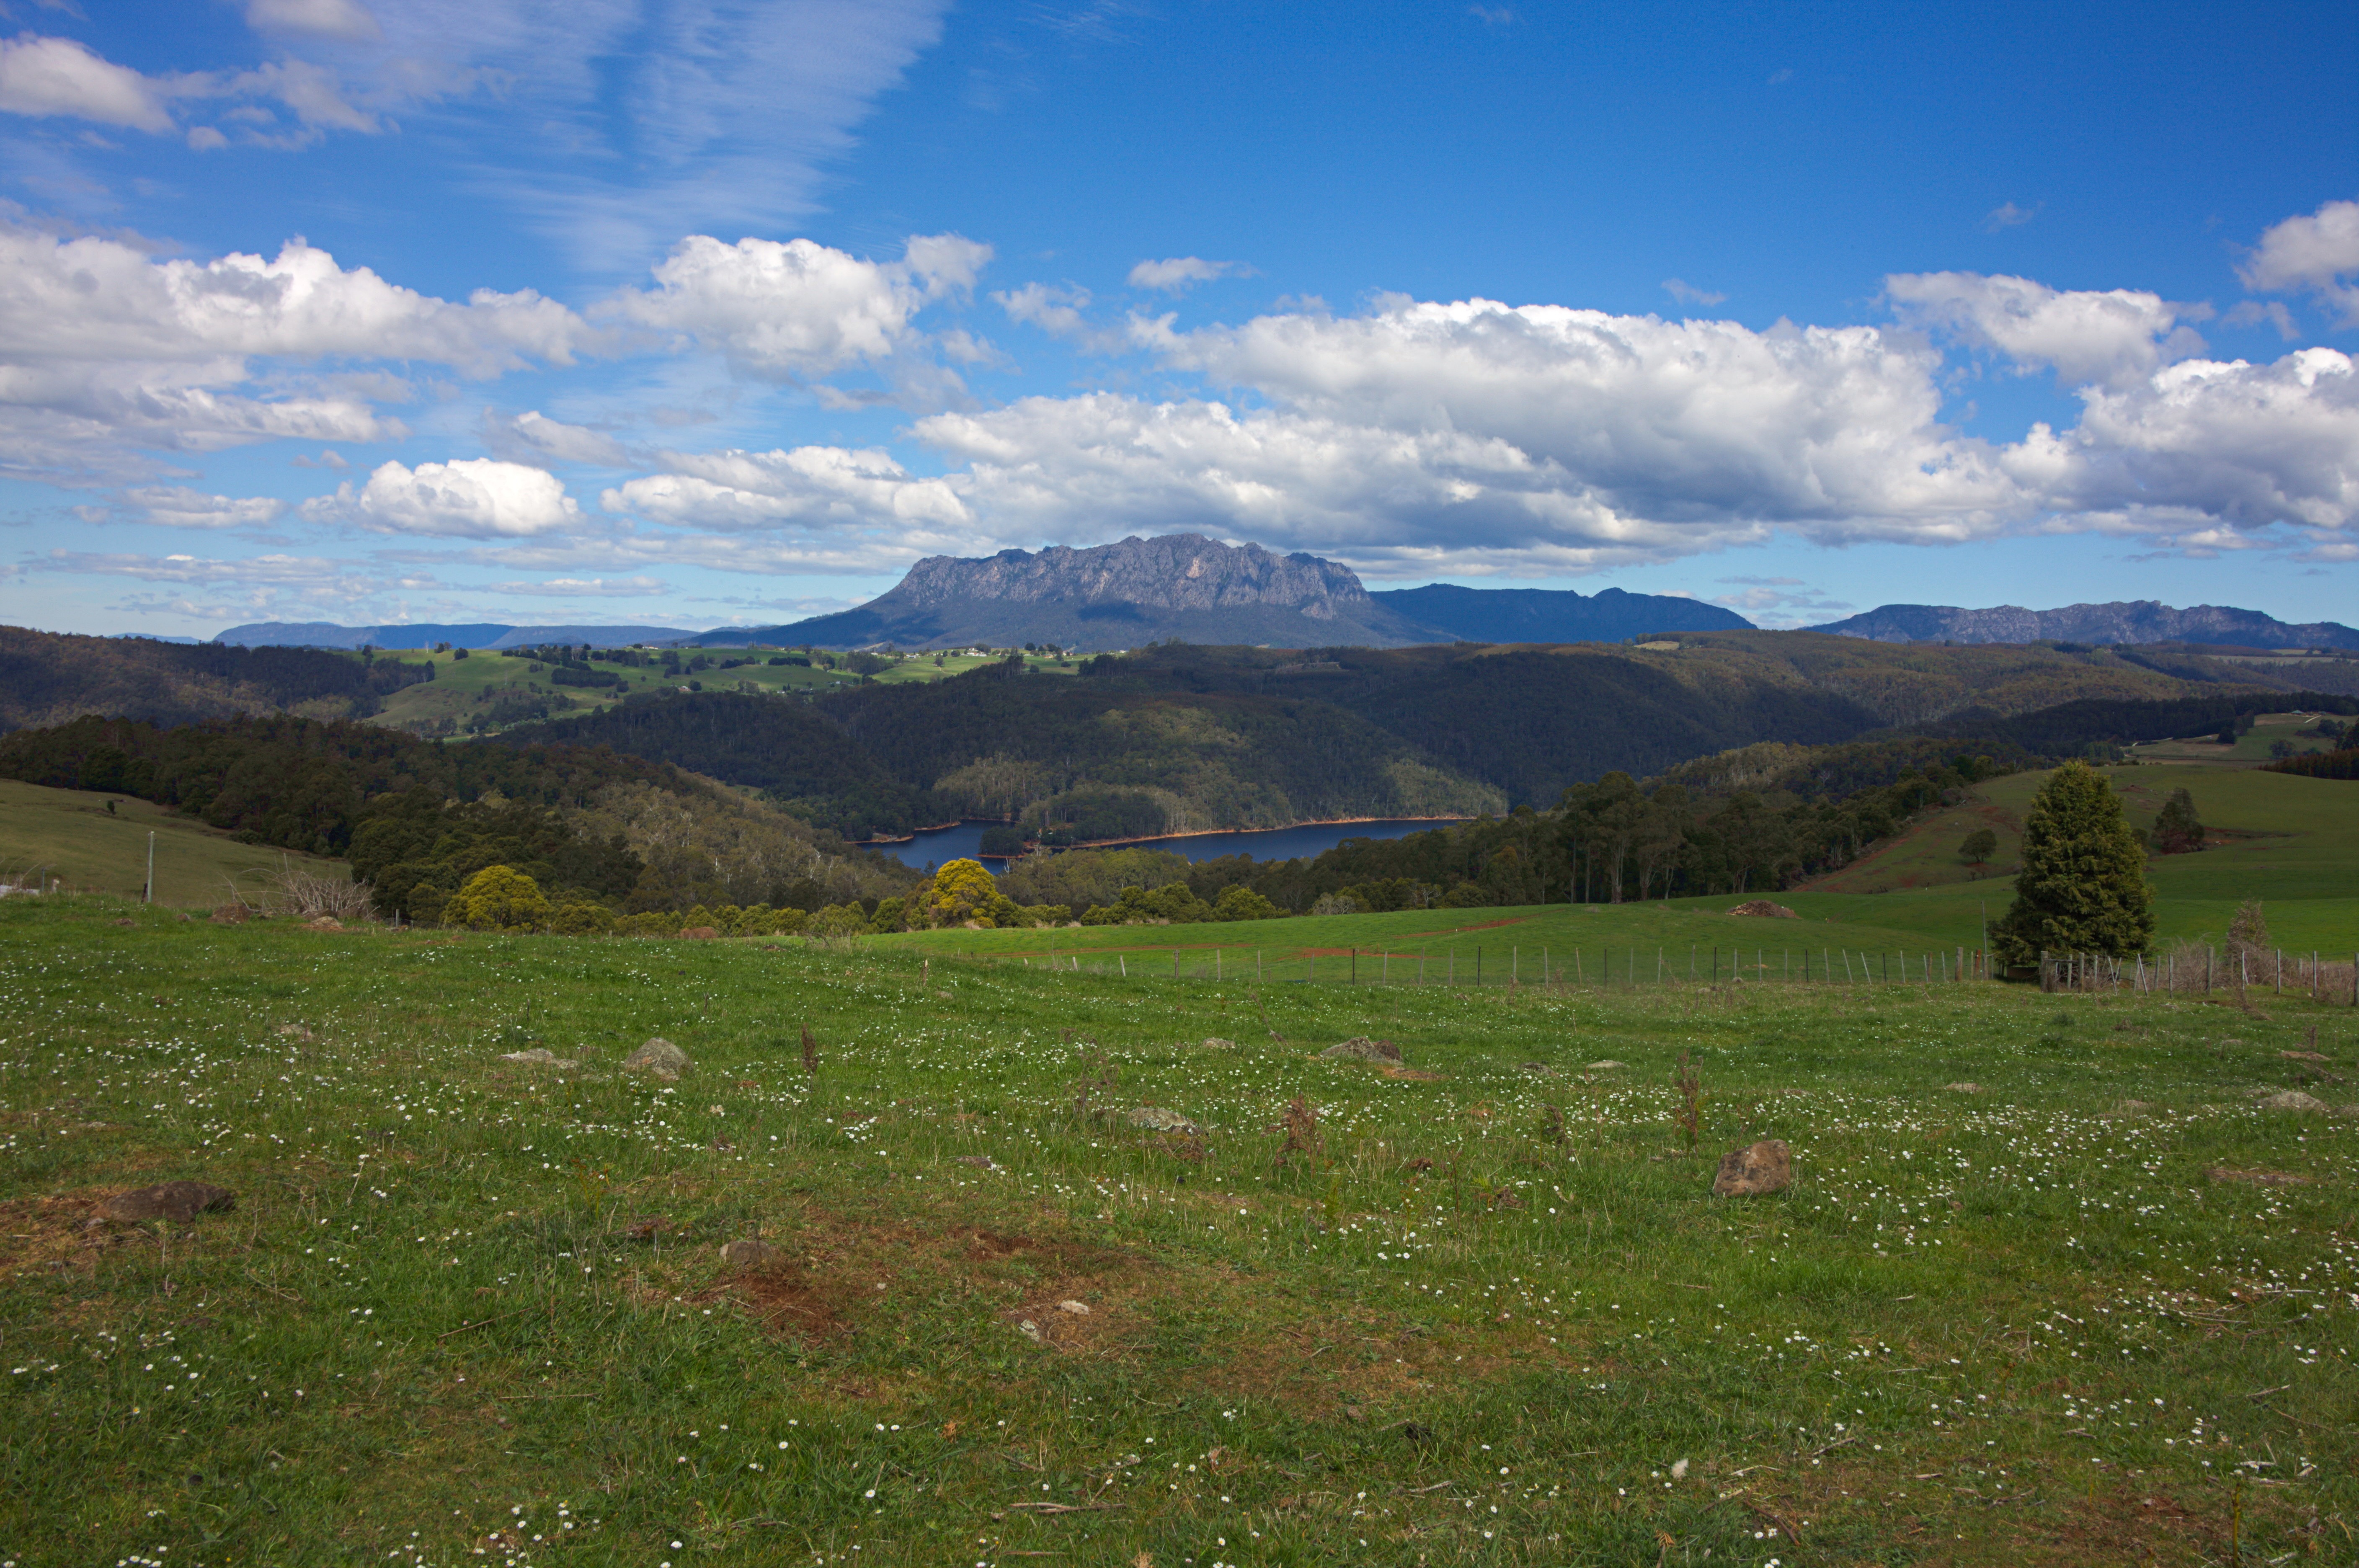
landscape, grass, wilderness, mountain, cloud, sky, field, meadow, prairie, hill, lake, valley, mountain range, pasture, highland, ridge, plain, alps, grassland, plateau, fell, habitat, loch, ecosystem, steppe, rural area, landform, natural environment, geographical feature, mountainous landforms